Sky position (RA, Dec in degrees): 150.008, 6.602
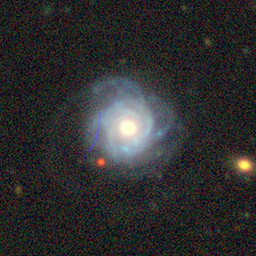
Galaxy morphology: Unbarred Tight Spiral Galaxies